New York Islanders

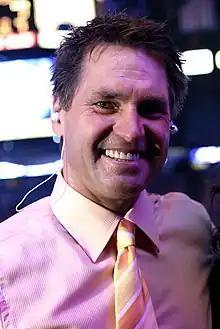
Kelly Hrudey (pictured in 2006) saved 73 of 75 shots in the "Easter Epic" for the Islanders, who came out victorious after four periods of overtime play.

In 1986, Nystrom retired due to a serious injury and Clark Gillies was picked up on waivers by the Buffalo Sabres. Arbour retired as coach following the 1985–86 season and was replaced by longtime junior hockey coach Terry Simpson. During the first round of the 1987 playoffs against the Capitals, the Islanders had fallen behind in the series three games to one but were not eliminated due to a playoff format change from a best-of-5 series to a best-of-7. The Islanders evened the series, which set the stage for one of the most famous games in NHL history: the "Easter Epic". Kelly Hrudey stopped 73 shots on goal while Pat LaFontaine scored at 8:47 of the fourth overtime—and at 1:56 a.m. on Easter Sunday morning. The win came even though the Islanders had been outshot 75–52. They were eliminated in the division finals in seven games by the Flyers. Chronic back pain forced Mike Bossy to retire after the season.